Nara Mughlan

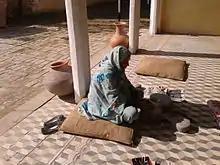
A woman at work in PODA's workshop

PODA is also helping farmers on the agricultural front and advising them regarding various agricultural problems.